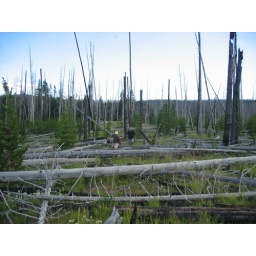
Climbing over dead fall walking to the lake from Monument Camp.